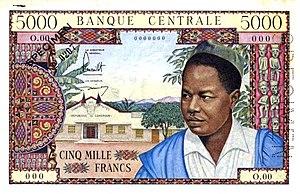
Le franc camerounais est l'unité de compte monétaire du mandat territorial de la France sur le Cameroun à partir de 1919 et jusqu'en 1959.
Le Cameroun, en forme longue la république du Cameroun, est un pays d'Afrique centrale, situé entre le Nigéria au nord-nord-ouest, le Tchad au nord-nord-est, la République centrafricaine à l'est, la république du Congo au sud-est, le Gabon au sud, la Guinée équatoriale au sud-ouest et le golfe de Guinée au sud-ouest. Les langues officielles sont le français et l'anglais pour un pays qui compte une multitude de langues locales.